Landscape painting

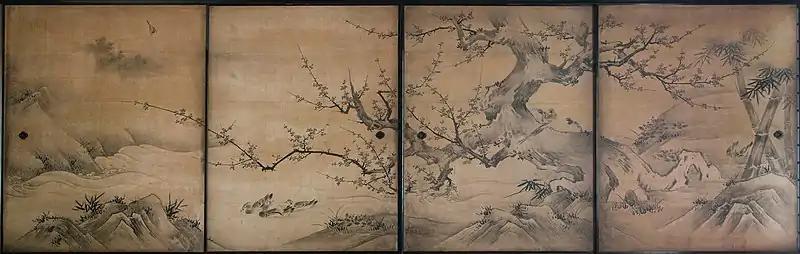
Four from a set of sixteen sliding room partitions made for a 16th-century Japanese abbot. Typically for later Japanese landscapes, the main focus is on a feature in the foreground.

The nationalism of the new United Provinces had been a factor in the popularity of Dutch 17th-century landscape painting and in the 19th century, as other nations attempted to develop distinctive national schools of painting, the attempt to express the special nature of the landscape of the homeland became a general tendency. In Russia, as in America, the gigantic size of paintings was itself a nationalist statement.